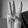
ASL letter: W